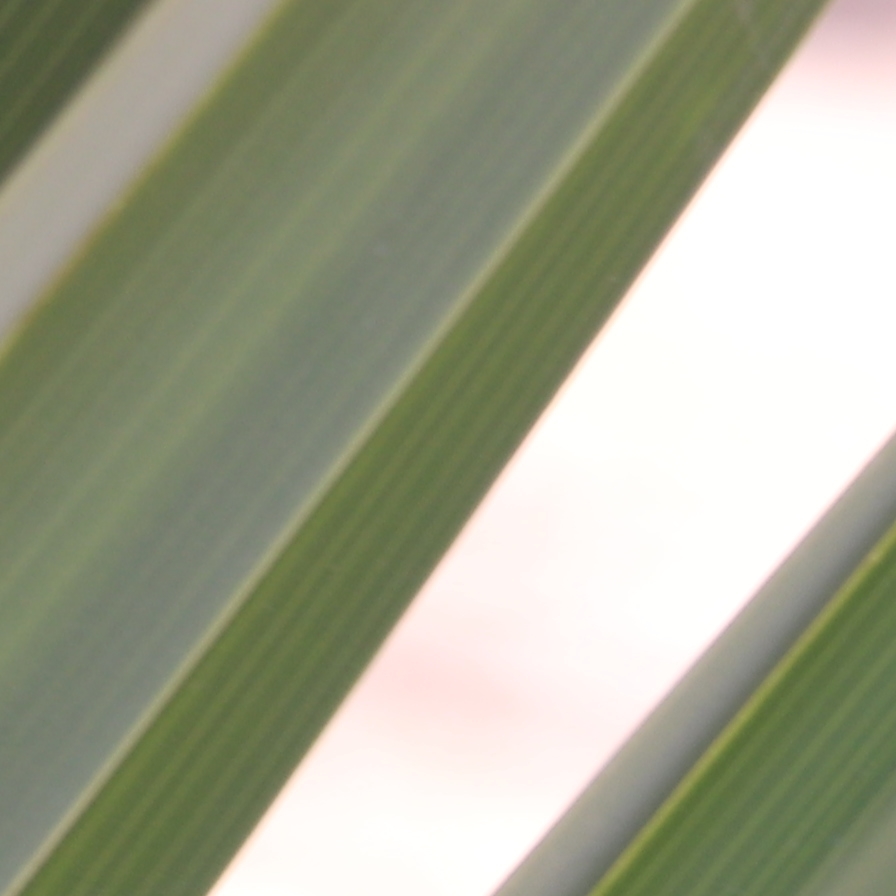
Label: Healthy